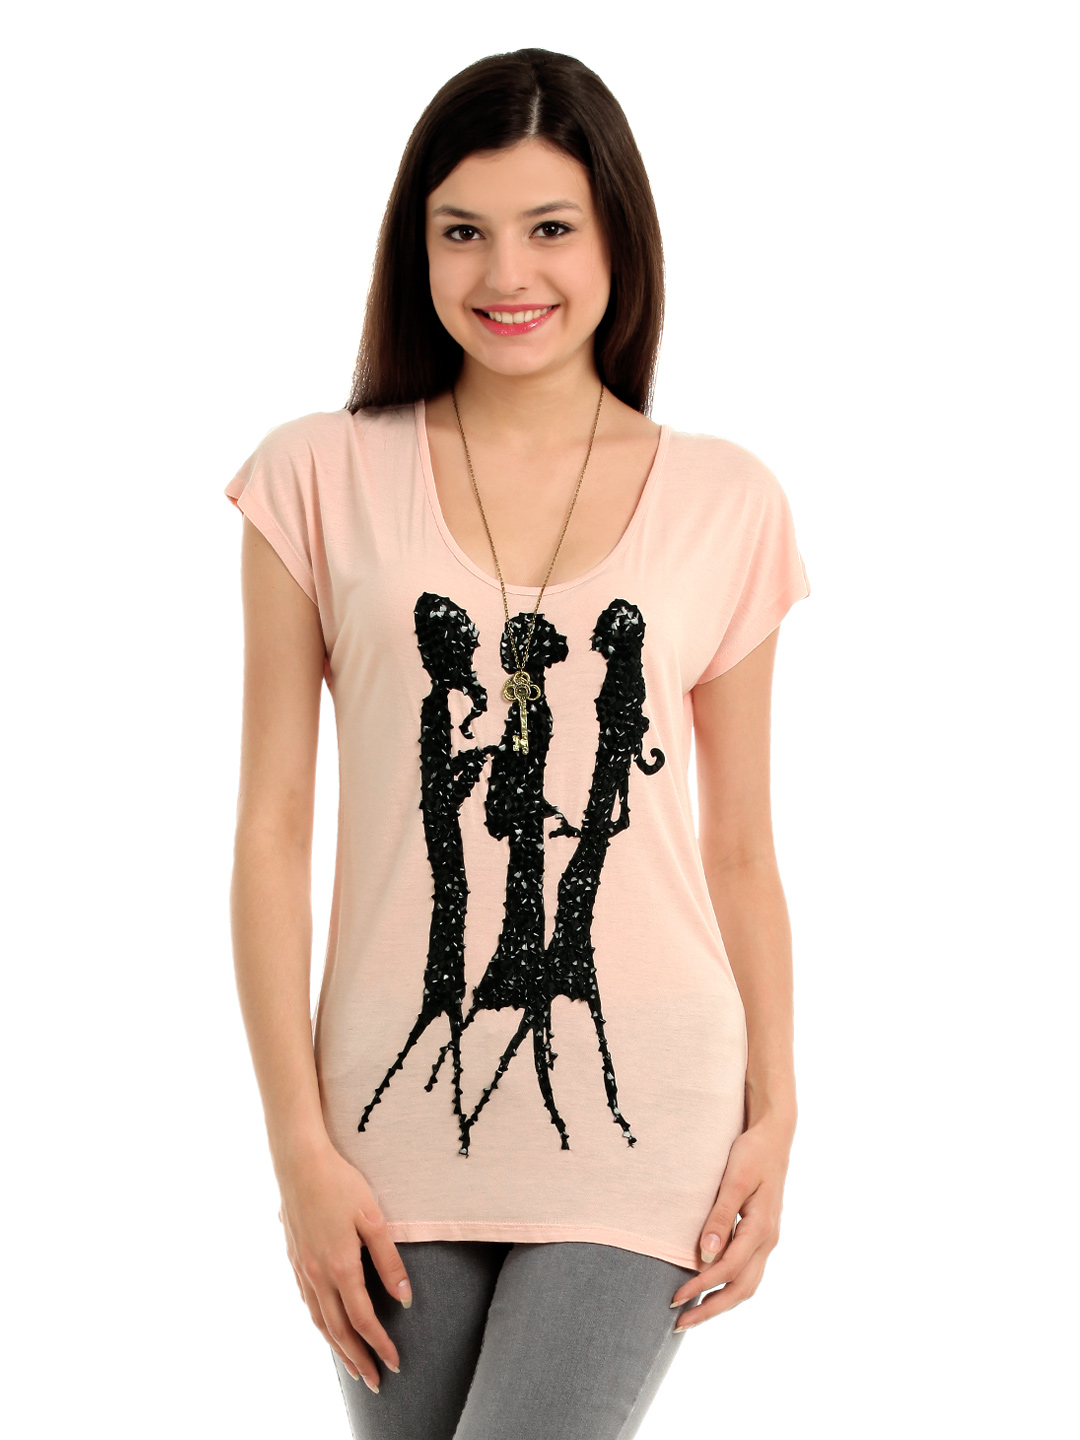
Allen Solly Woman Light Pink Top
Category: Apparel / Topwear / Tops
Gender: Women
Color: Pink
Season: Summer 2012
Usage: Casual